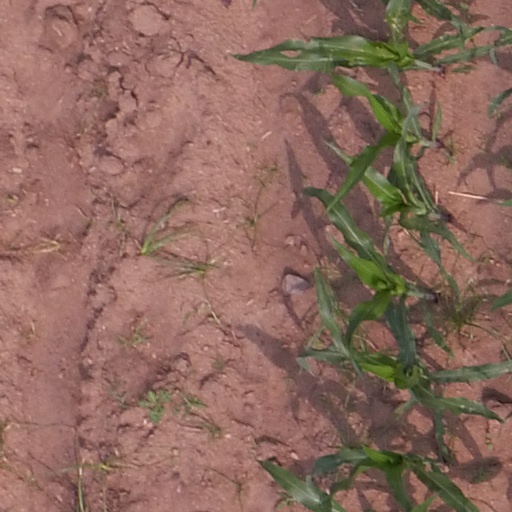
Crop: maize; corn